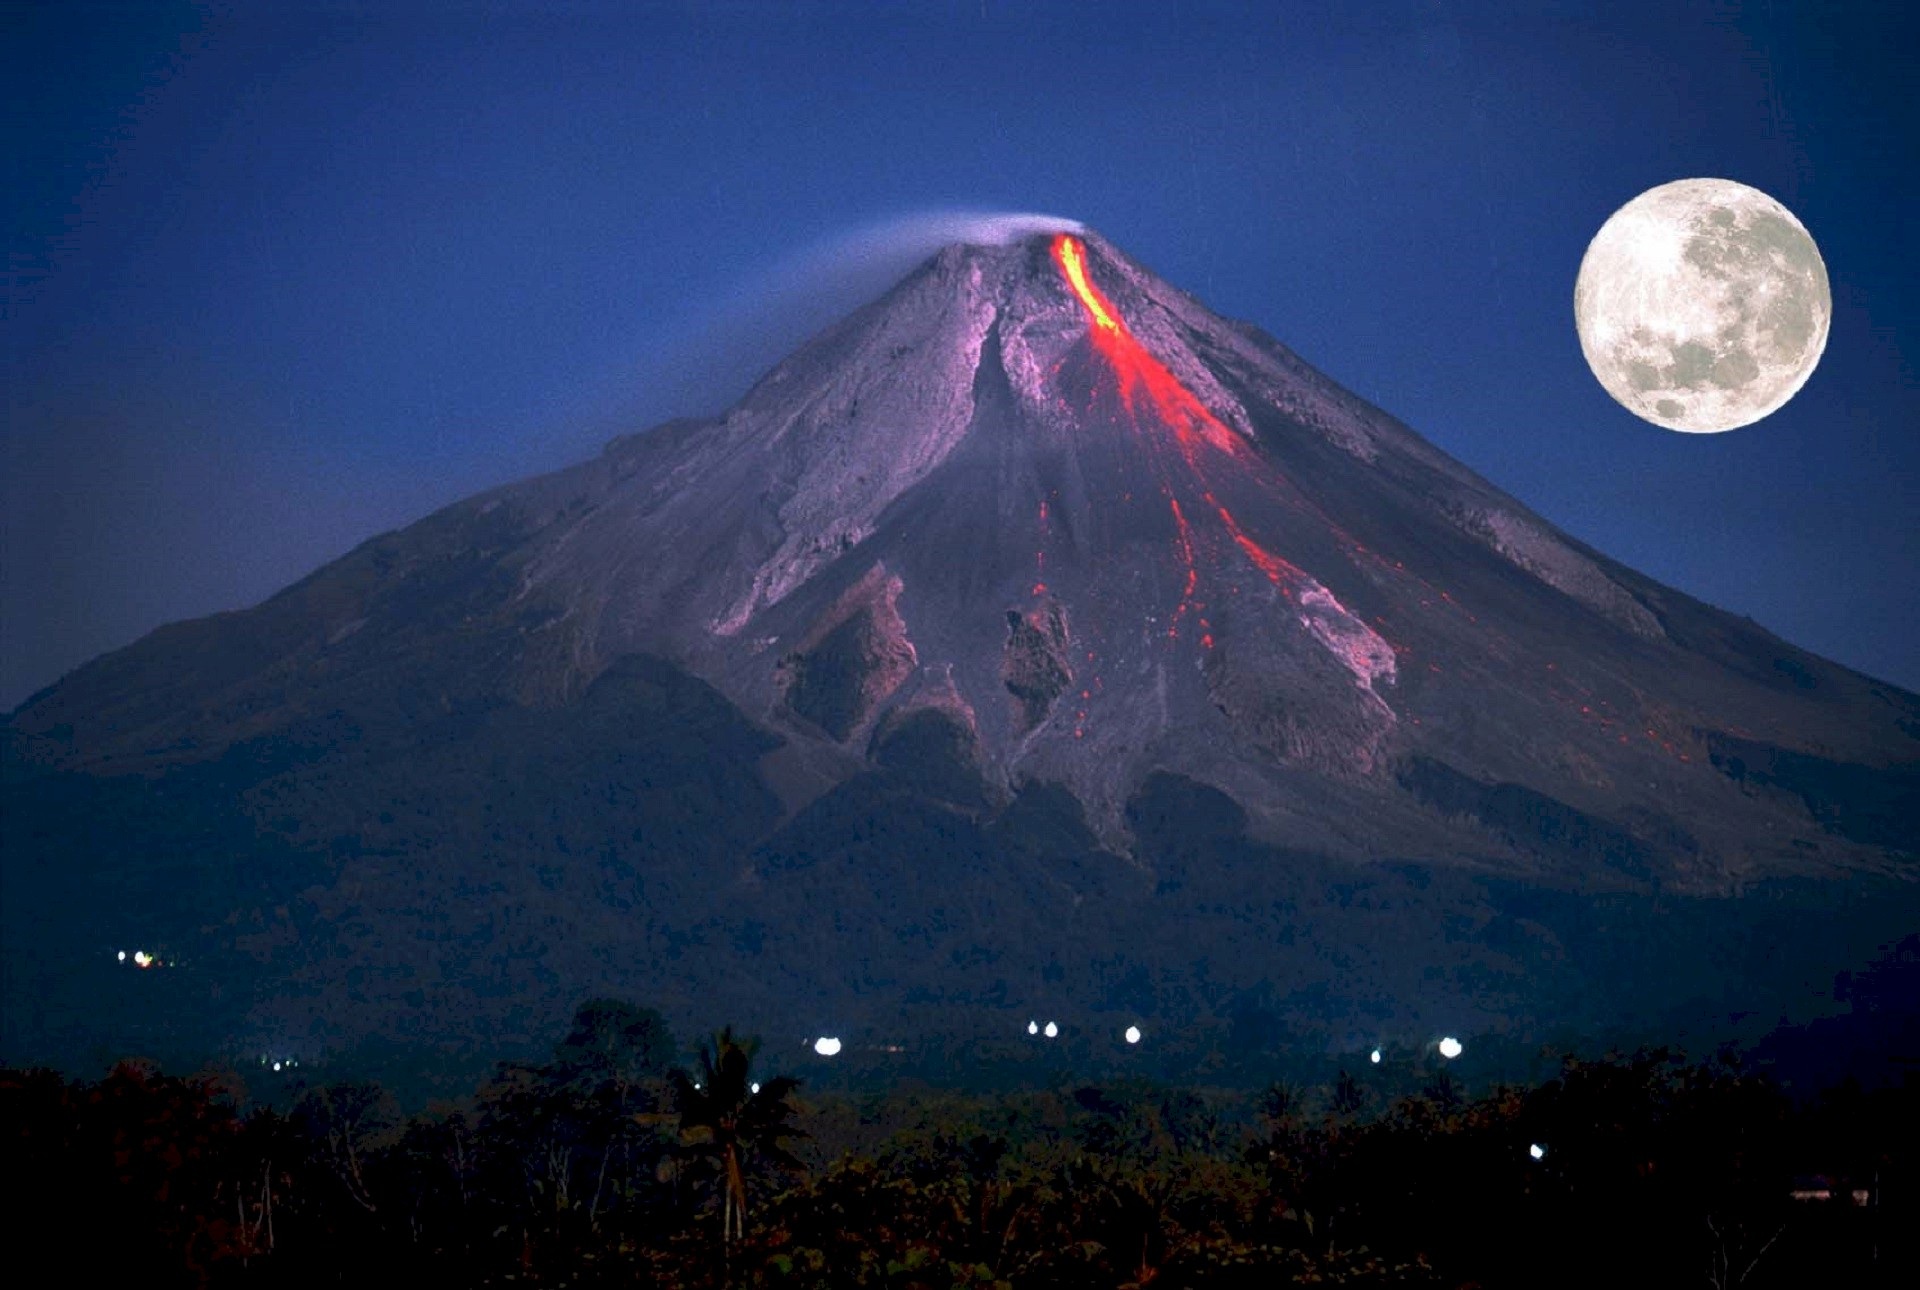
landscape, mountain, night, atmosphere, peak, flow, volcano, full moon, geology, lava, indonesia, volcanic, eruption, landform, erupting, atmosphere of earth, geological phenomenon, volcanic landform, mt merapi